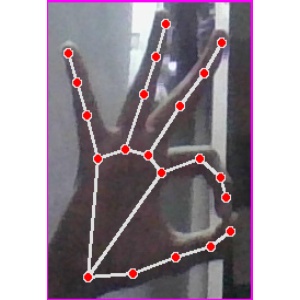
अक्षर: ण